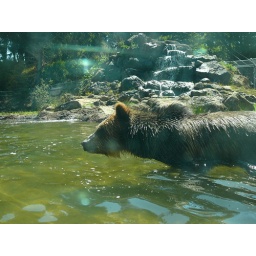
grizzly bear in water